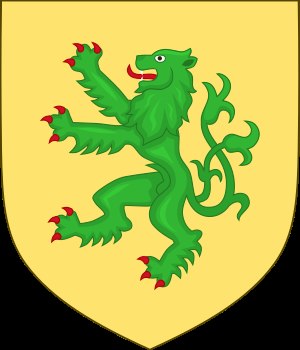
Guildford Dudley / Familie og ægteskab
Dudley-slægtens våbenskjold
Lord Guildford Dudley var en engelsk adelsmand, der var gift med Lady Jane Grey. Kong Edvard 6. havde erklæret hende som sin arving, og hun bestred den engelske trone fra den 10. juli til den 19. juli 1553. Guildford Dudley havde en humanistisk uddannelse og blev gift med Jane i en storslået fest omkring seks uger før kongens død. Efter at Guildfords far John Dudley, hertugen af Northumberland, havde fået gennemført Janes trobestigelse, tilbragte Jane og Guildford hendes korte styre bosiddende i Tower of London. De var stadig i Tower, da deres styre kollapsede, og de forblev der, i forskellige lejligheder, som fanger. De blev dømt til døden for højforræderi i november 1553. Dronning Maria 1. var tilbøjelig til at skåne deres liv, men Thomas Wyatts oprør mod Marias planer om at gifte sig med Filip af Spanien førte til det unge parret henrettelse, en handling, der i vid udstrækning blev betragtet som unødigt hård.